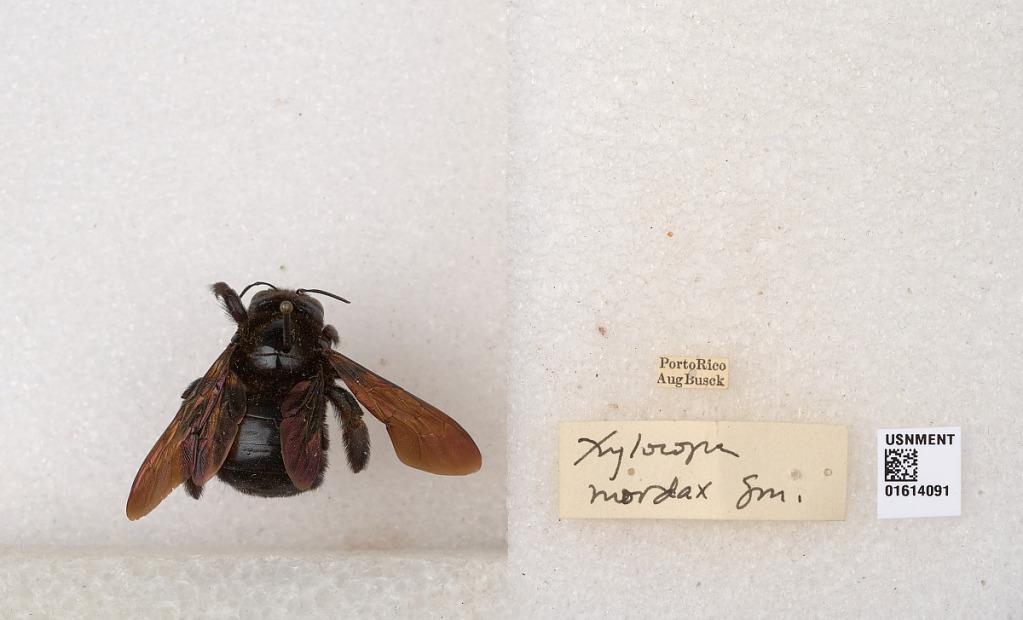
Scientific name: Xylocopa (Neoxylocopa) mordax Smith
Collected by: A. Busck
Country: Puerto Rico
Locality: Puerto Rico